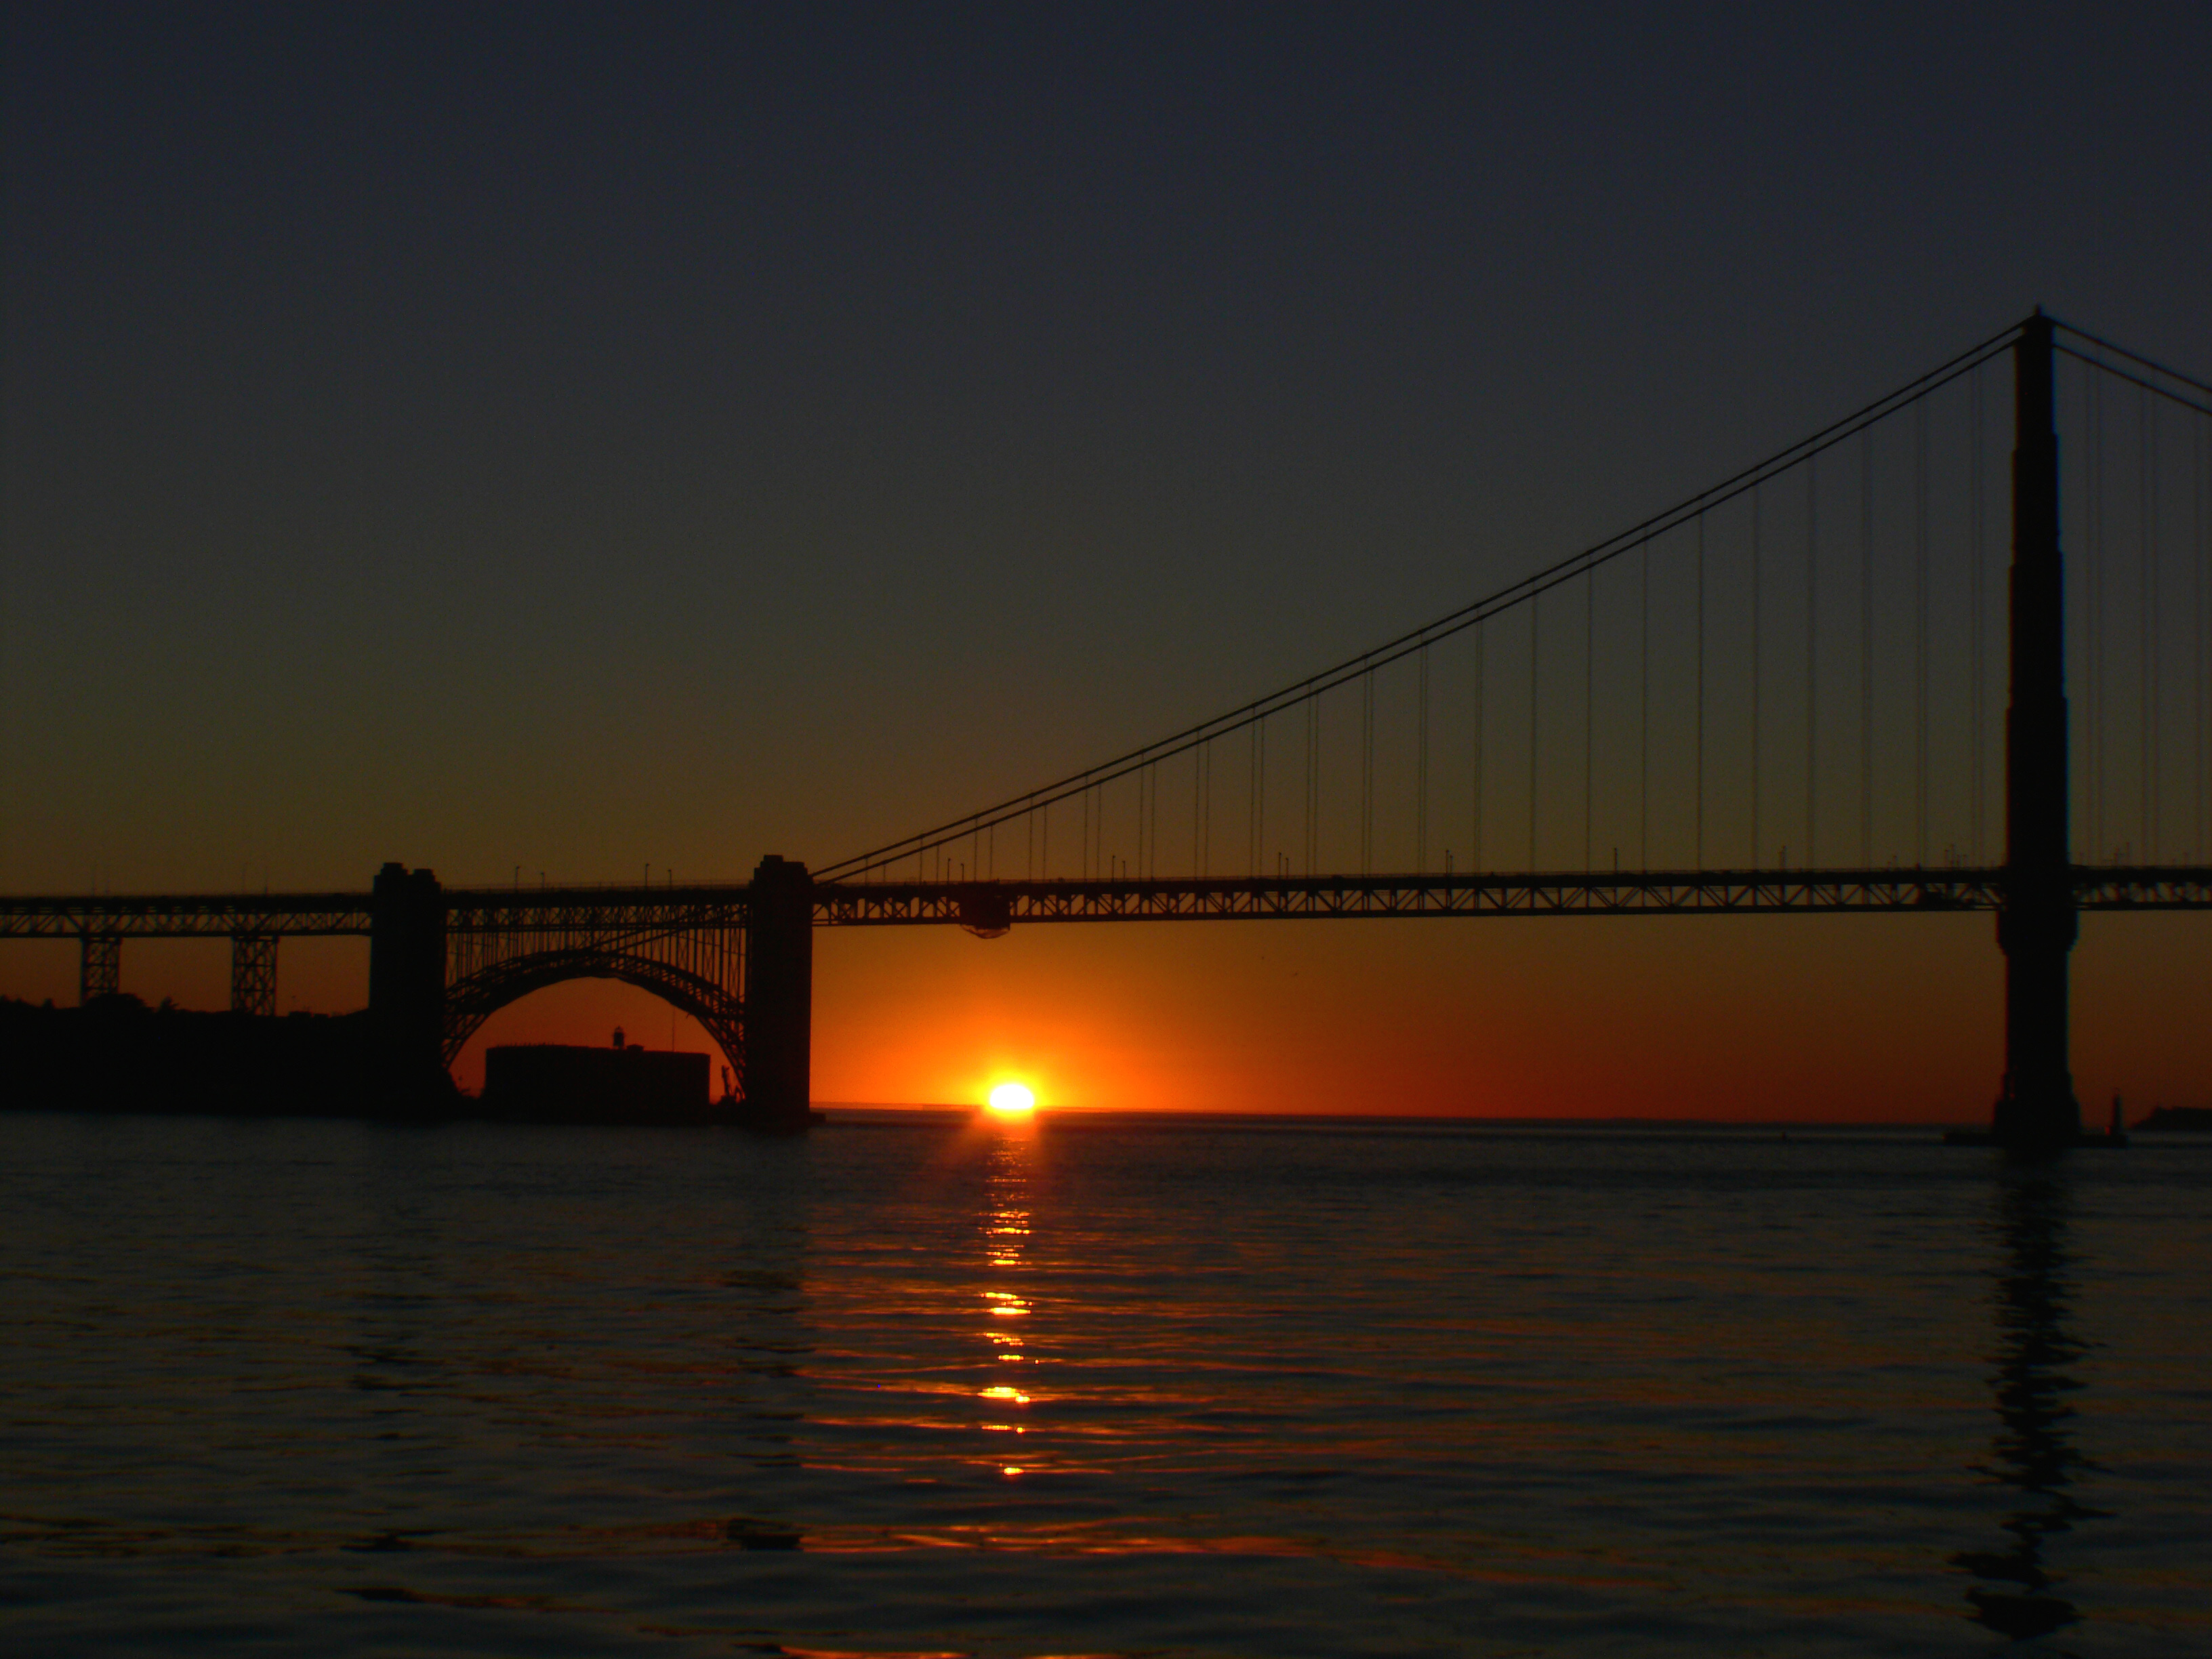
horizon, sunrise, sunset, bridge, night, sunlight, morning, dawn, dusk, evening, line, reflection, publicdomain, sanfrancisco, goldengatebridge, cable stayed bridge, nonbuilding structure